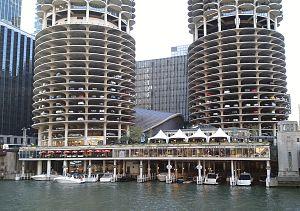
Marina City est un ensemble d'immeubles qui occupe tout un block au 300 North State Street, dans la ville de Chicago, aux États-Unis.